Sentinel program

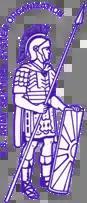
In keeping with the theme of previous Nike projects, Sentinel introduced this new emblem featuring a Roman soldier.

By 1966 ABM development in the US had been a high priority project for a decade, and had constantly found itself at the disadvantage compared to improving ICBMs. In spite of its tremendous technical advances, Nike-X was no more able to protect the US population than the Zeus had been in the 1950s. These problems were widely known, but there was intense political pressure to deploy a system anyway. McNamara had opposed deployment throughout. Things came to a head in 1966, when McNamara once again refused to begin construction but the Senate Armed Services Committee provided $167.9 million ($ million today) anyway.